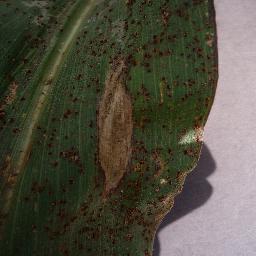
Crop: corn
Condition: (maize)_northern_blight